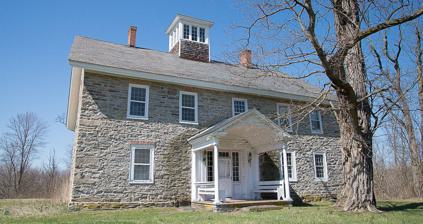
Building: Salisbury Manor
Country: United States of America
Year built: 1730
Historic house in New York, United States United States historic place Salisbury Manor U.S. National Register of Historic Places Show map of New York Show map of the United States Location Northwest of Leeds on NY 145, Leeds, New York Coordinates 42°15′47″N 73°55′10″W / 42.26306°N 73.91944°W / 42.26306; -73.91944 Area 47 acres (19 ha) Built 1730 Architect Salisbury, Francis Architectural style Mixed (more Than 2 Styles From Different Periods) NRHP reference No. 79001585 Added to NRHP June 19, 1979 Salisbury Manor is an historic 1730 farmhouse near Leeds , Greene County, New York . The house was built by Francis Salisbury for his oldest son Abraham. The house was expanded in 1760 and 1823, leading to a mix of architectural styles. The building was added to the National Register of Historic Places in 1979 for its architectural significance and representation of colonial era settlement. It is privately owned. References